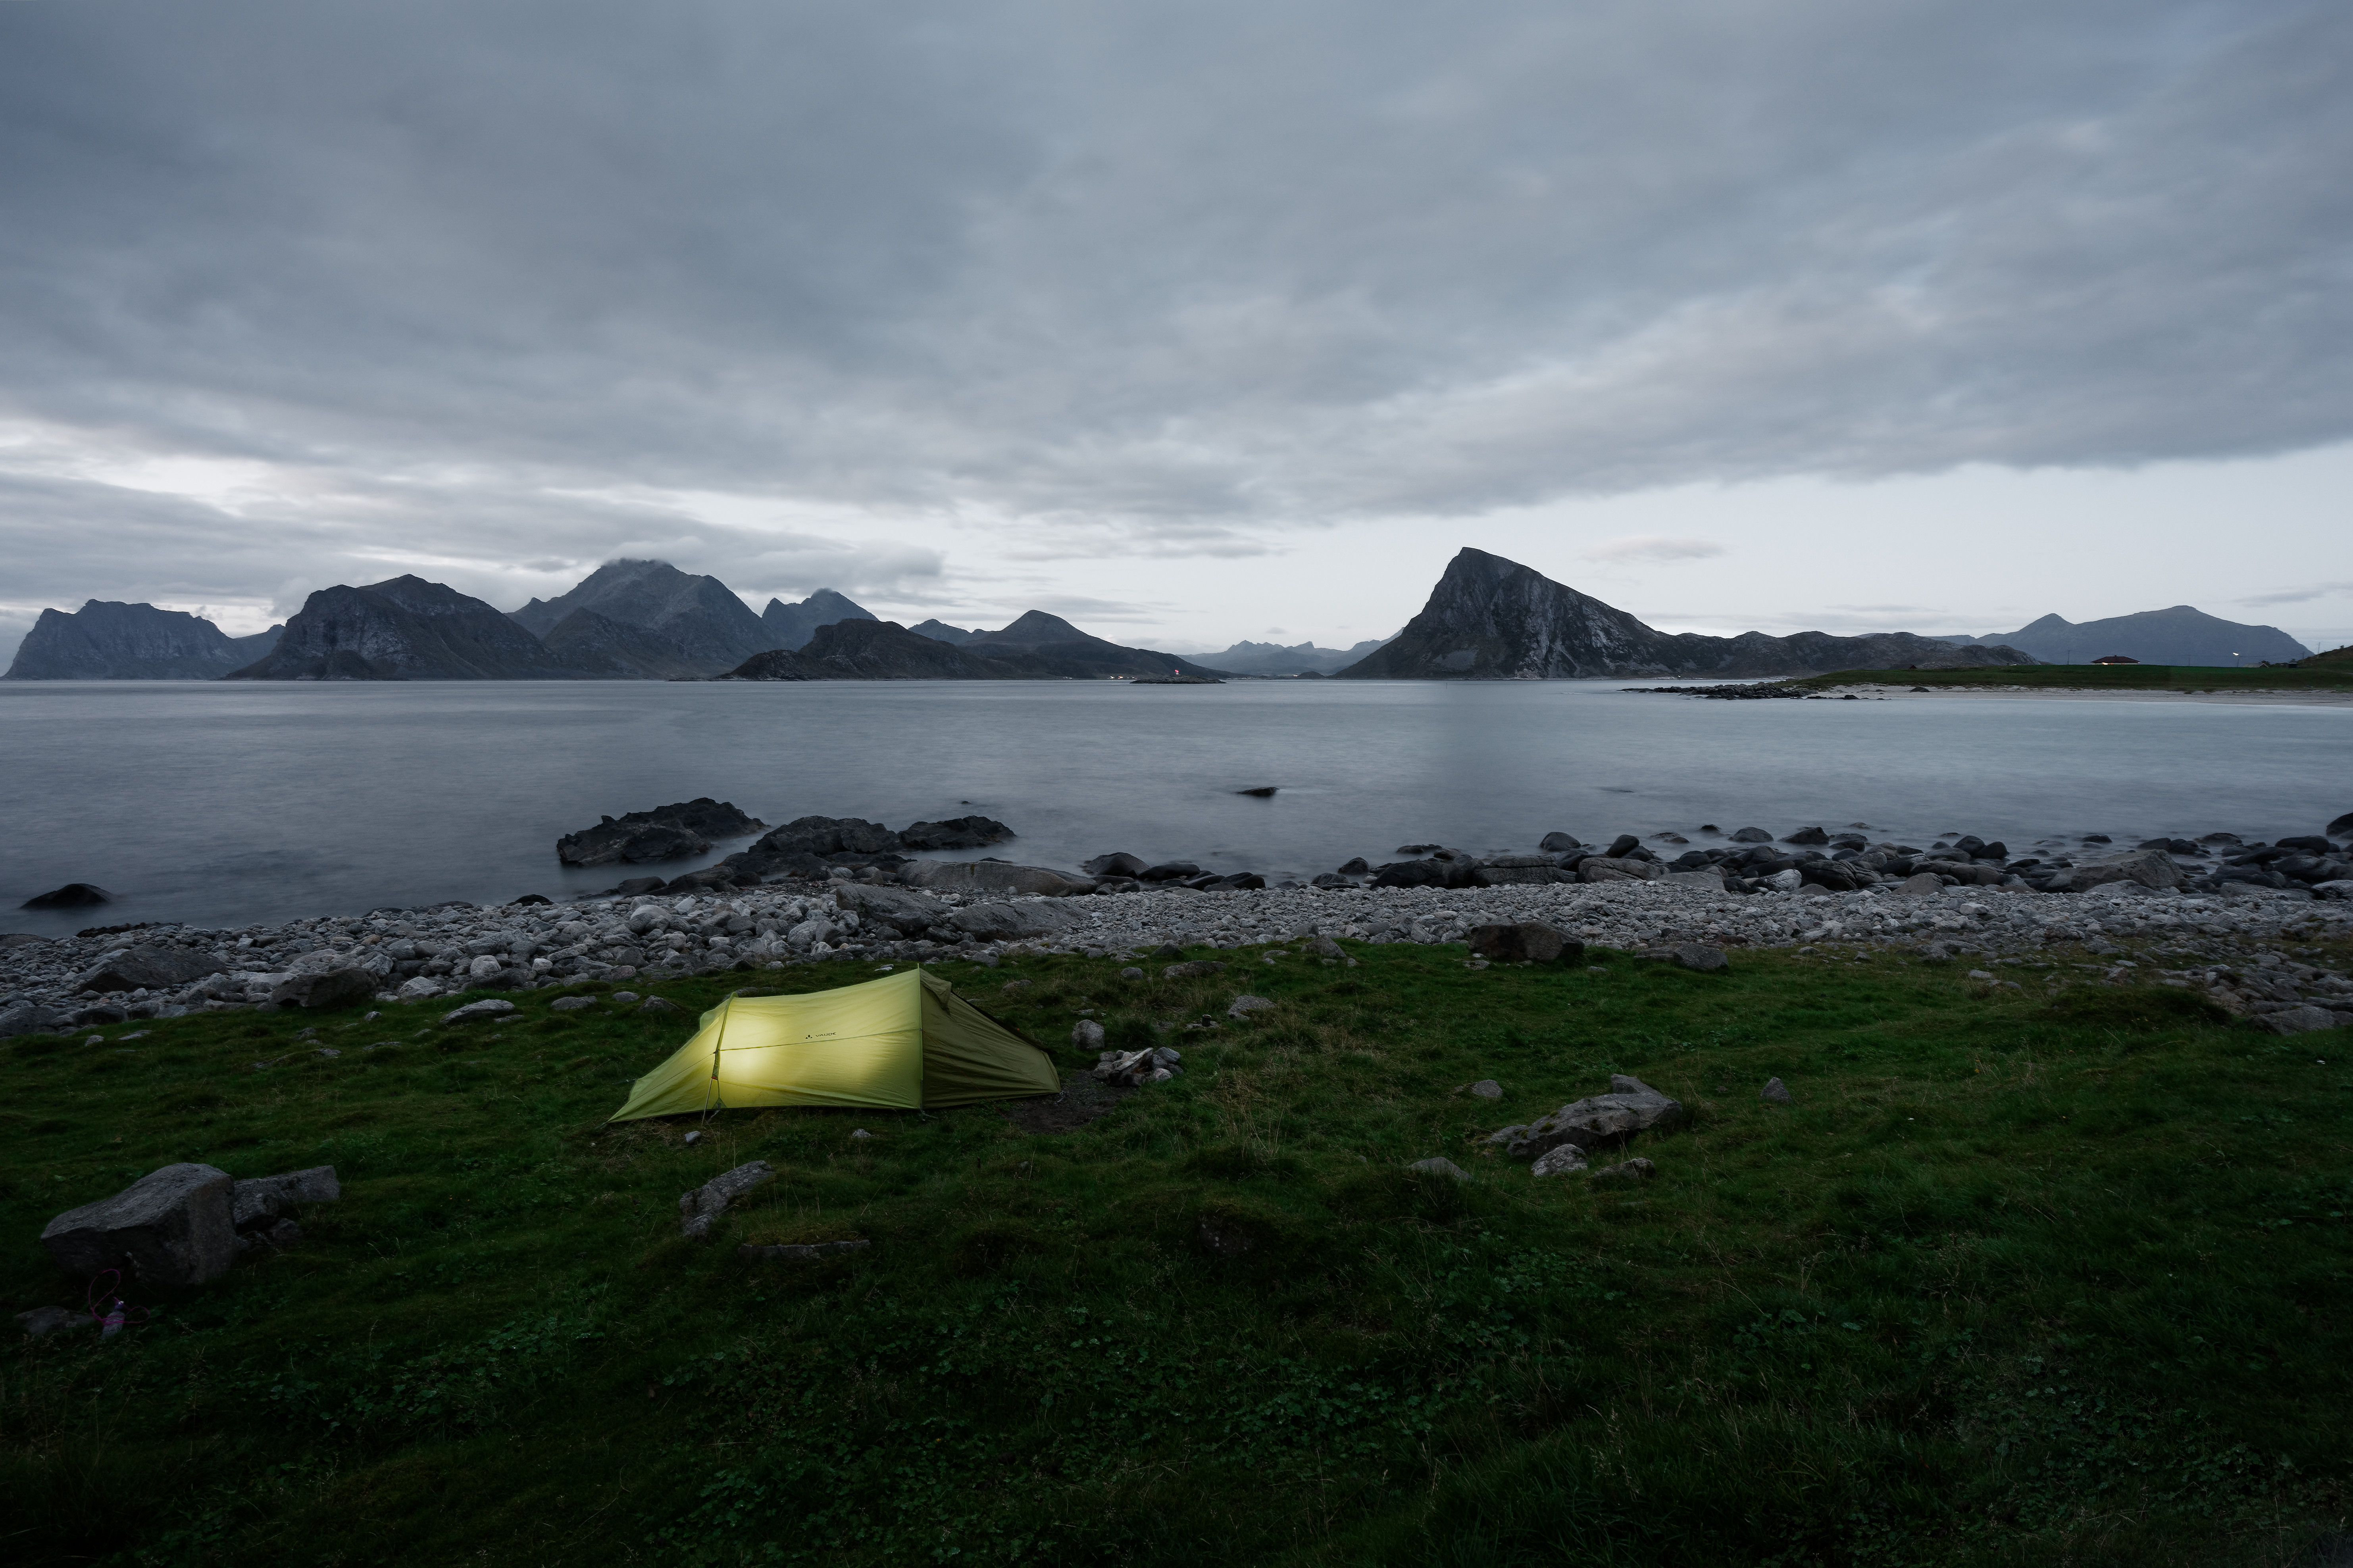
body of water, nature, natural landscape, sky, highland, fjord, mountain, sea, sound, loch, wilderness, coast, cloud, ocean, fell, shore, lake, landscape, coastal and oceanic landforms, glacial landform, rock, ice, calm, bay, iceberg, lake district, hill, horizon, mountain range, glacial lake, inlet, island, river, tourism, ice cap